2010 Armenian Premier League

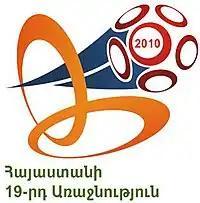

The 2010 Armenian Premier League season was the nineteenth since its establishment. The season began in March 2010 and ended in November 2010. FC Pyunik were the defending champions, having won their twelfth championship last season.